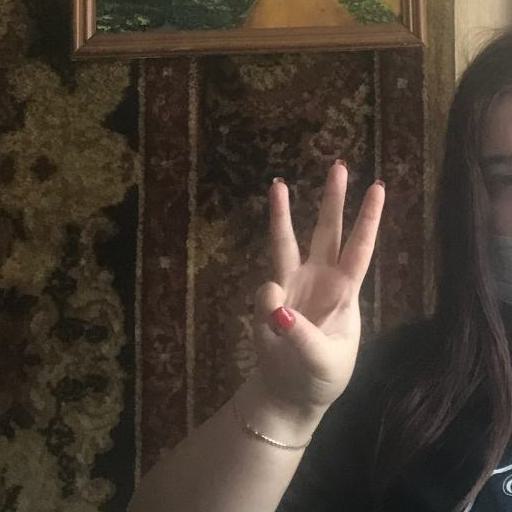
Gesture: three